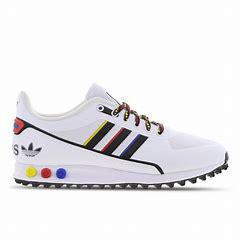
Brand: Adidas
Model: La Ii